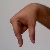
The image shows a hand gesture representing the letter 'Q' in Indian Sign Language.